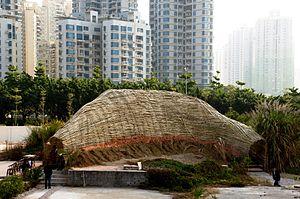
La construction en bambou consiste à utiliser du bambou comme matériau de construction pour édifier différents types de constructions, qu'il s'agisse d'échafaudages, de ponts ou d'habitations.